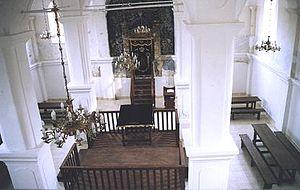
La synagogue de Bobowa, souillée et pillée par les nazis pendant la Seconde Guerre mondiale, est de nouveau en activité depuis 2003 grâce aux pèlerinages effectués par les Hassidim de Bobov sur la tombe d'un de leurs rebbes.